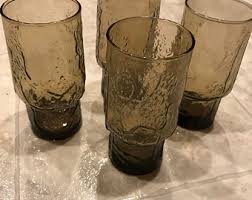
Label: glass